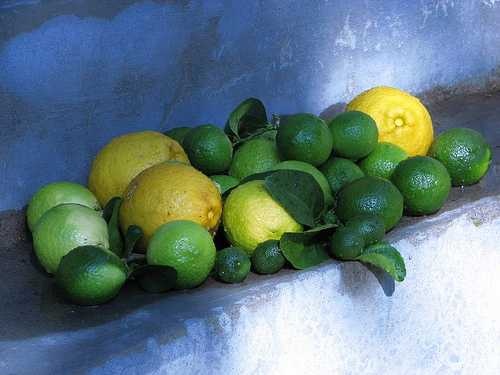
Label: Orange